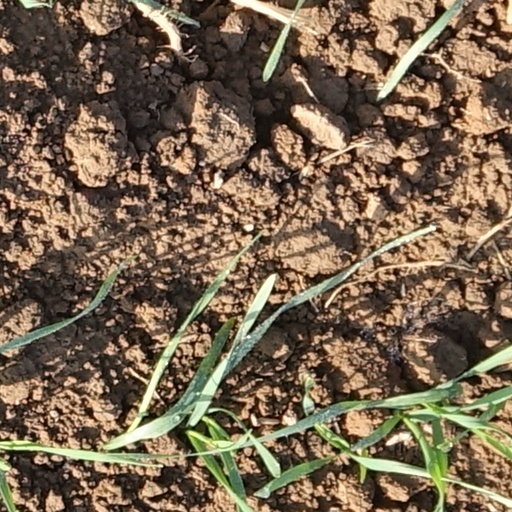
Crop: wheat